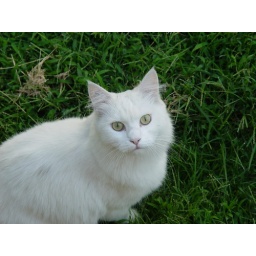
White cat in a church courtyard